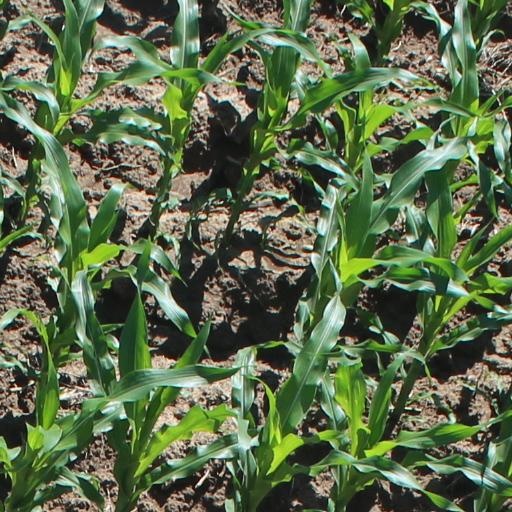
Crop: maize; corn